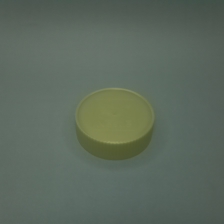
Color: yellow/gold
Cap type: standard cap